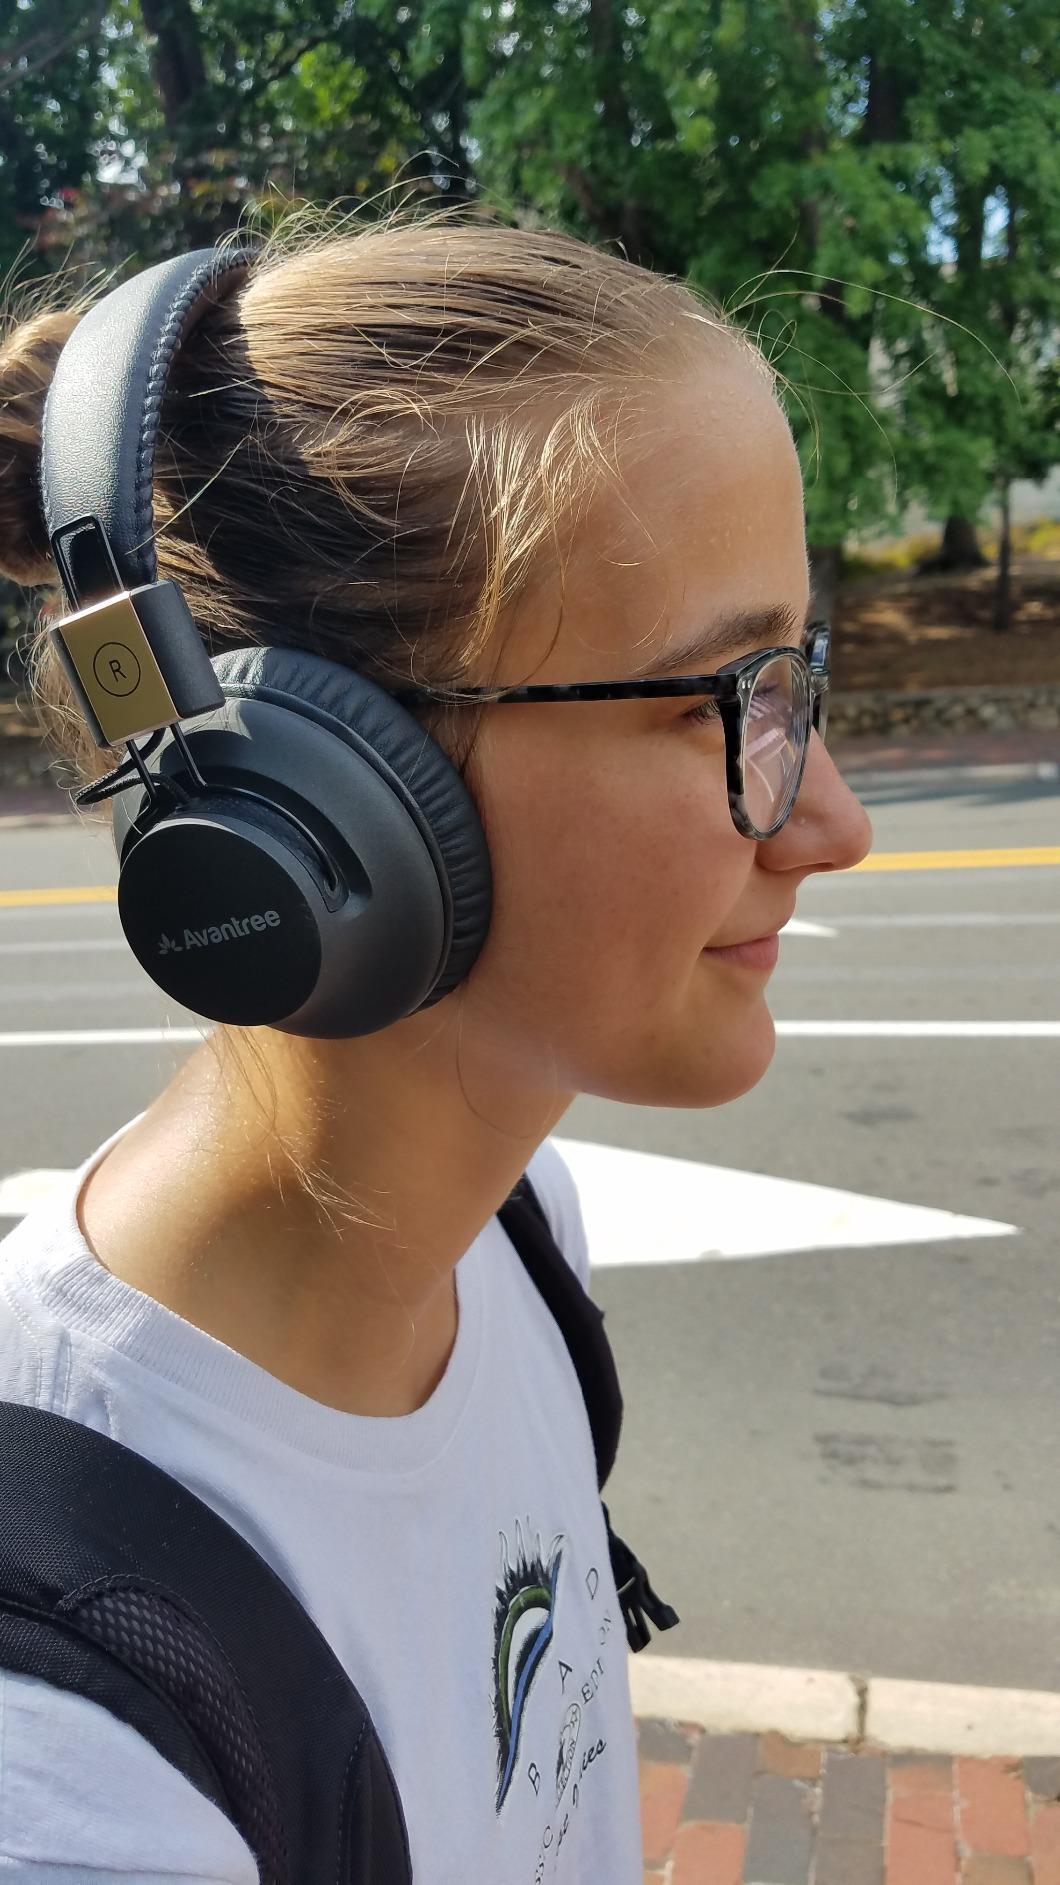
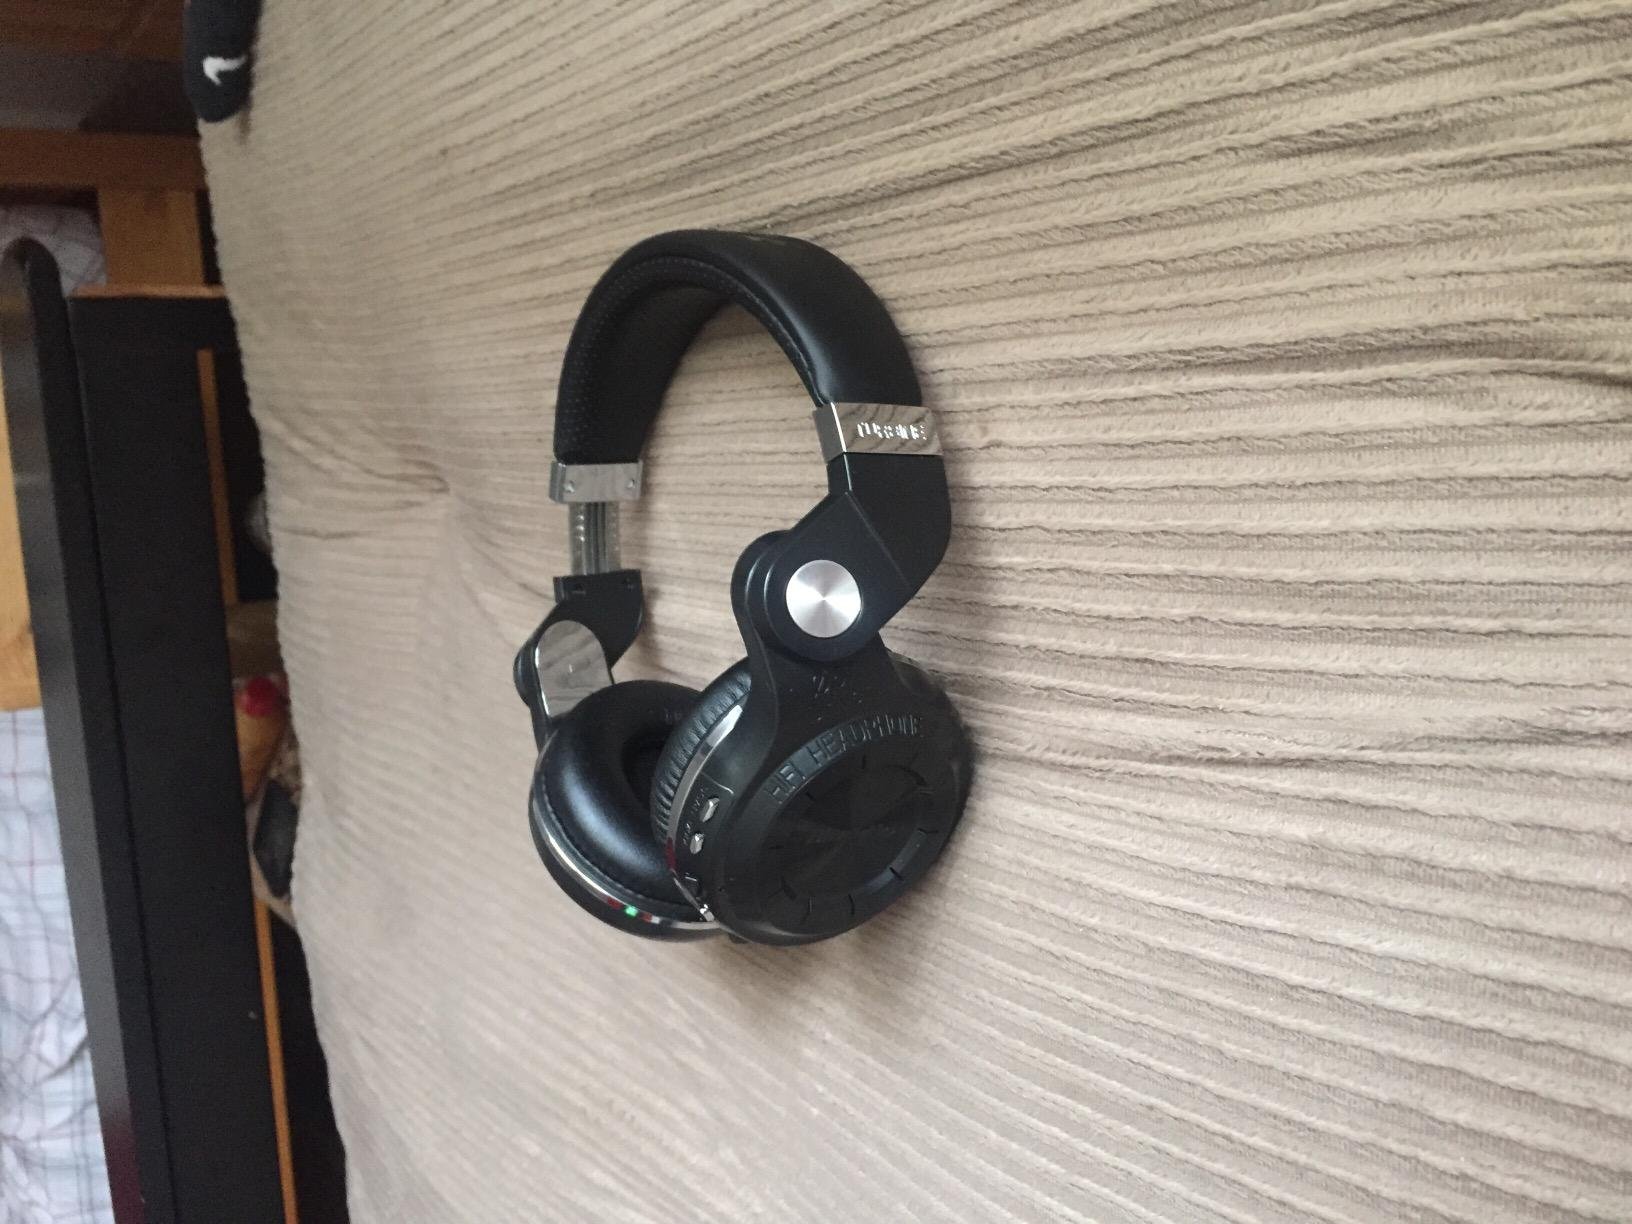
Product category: headphones
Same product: no